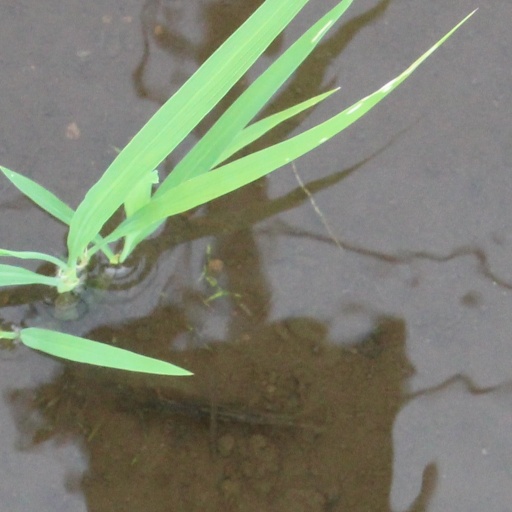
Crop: rice